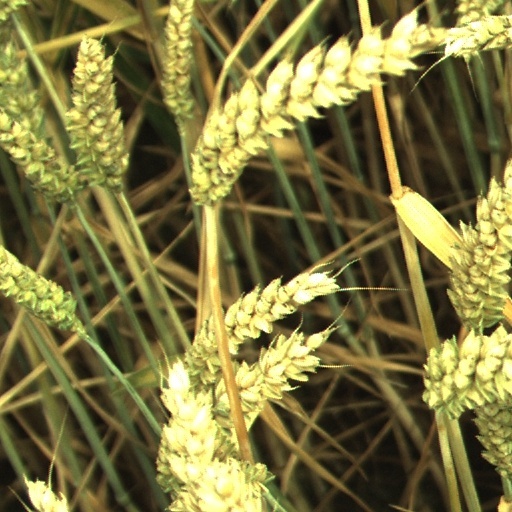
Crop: wheat